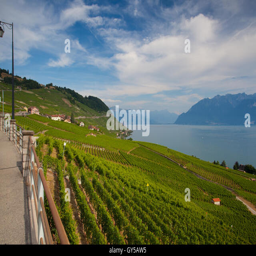
evening on vineyards of the region over person